Witte de With

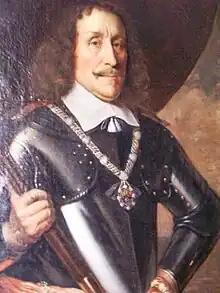
De With in 1654

Tromp as well as De With had left the navy after a conflict with Van Dorp. The two most talented Dutch navy officers were sidetracked by the attempt of stadtholder Frederick Henry to centralise the cumbersome Dutch naval administration with its five admiralties. Both Van Dorp and Liefhebber were brave men but poor managers. Overworked by the many difficulties and political strife brought by the reorganisation, they feared being replaced by the younger and more competent Tromp and De With. However, the removal of the latter only delayed the inevitable.